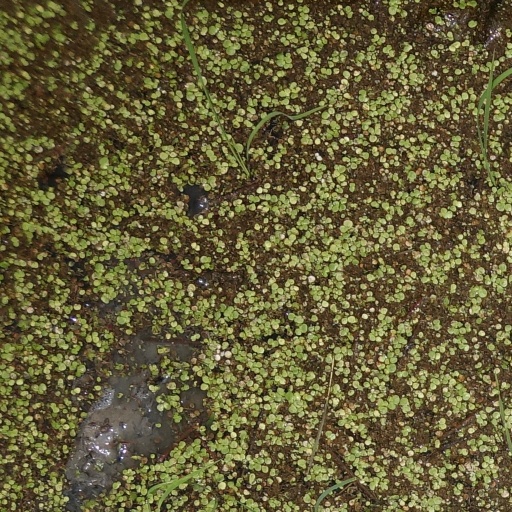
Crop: rice